Laotian Civil War

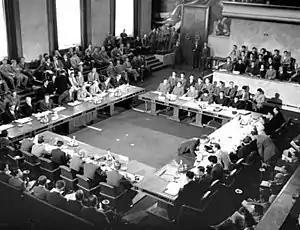
The Geneva Conference of 1954

The Agreement radically changed the geography of Indochina, resulting in independence for Laos. On 1 August 1954 the French army withdrew from Laos declaring independence for the nation alongside North Vietnam, South Vietnam and Cambodia which ended the First Indochina War but the Laotian Civil War was still ongoing. The northern half of Vietnam became independent of the French imperialist enterprise and was ruled by an independent Vietnamese Communist government. Lao French Union troops joined the military of independent Laos, however France kept two military bases in Laos and maintained its "military advisors" in the new Lao military. The Royal Lao government military also received its first aircraft from the French in 1954; nine Morane-Saulnier MS-500 Criquets were supplied for support and medevac.